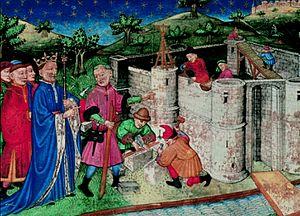
Enluminure parisienne
La Bastille ou Bastille Saint-Antoine, anciennement fort et bastide Saint-Anthoine lez Paris, est une forteresse construite au XIVᵉ siècle, à l'emplacement du débouché de la rue Saint-Antoine sur l’actuelle place de la Bastille à Paris. Devenue une prison, elle fut totalement détruite lors de la Révolution française, après l'événement déclencheur devenu une fête nationale en France, la prise de la Bastille du 14 juillet 1789.